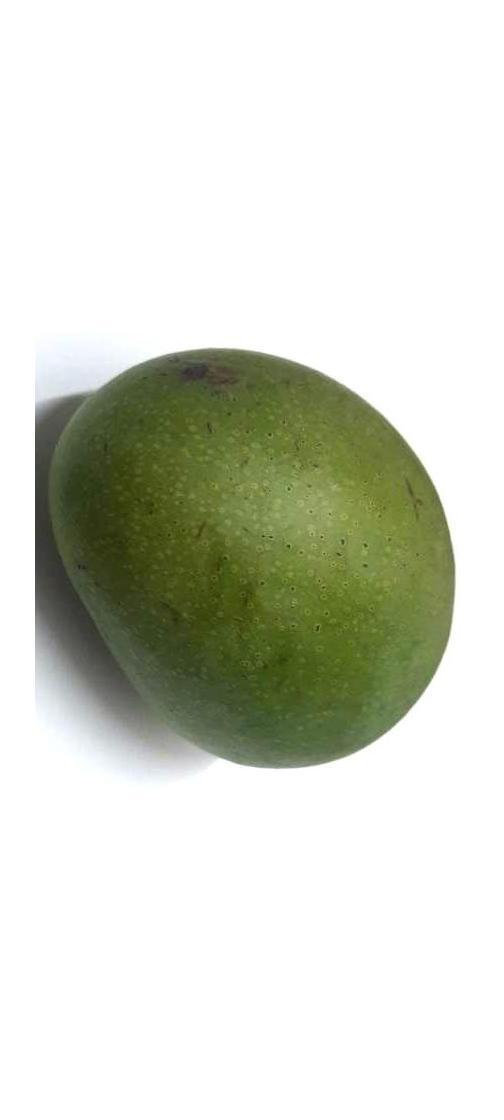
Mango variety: Ashshina Zhinuk